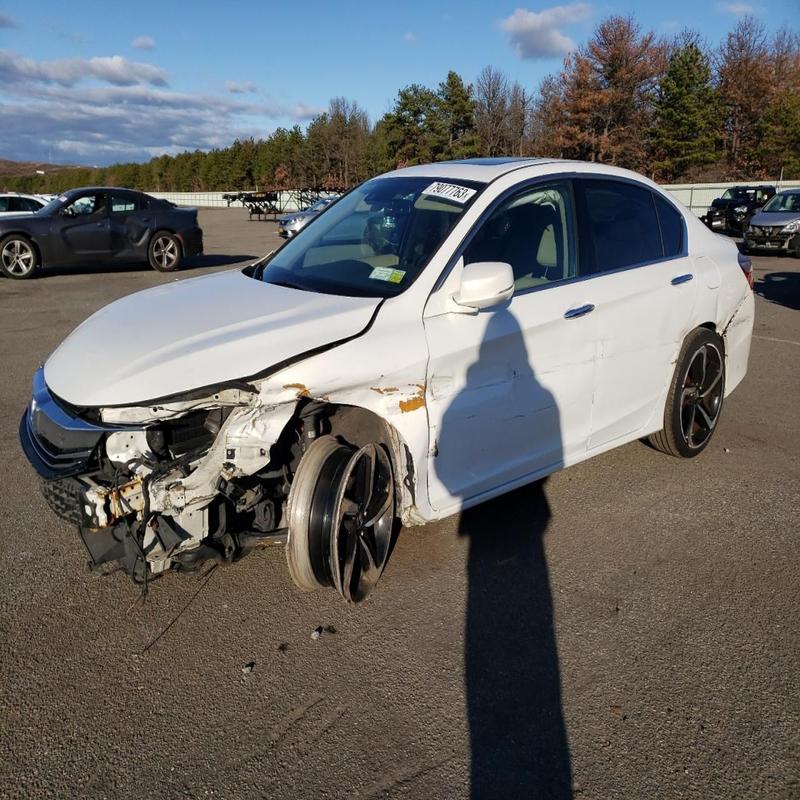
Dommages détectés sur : plaque d'immatriculation avant, pare-choc avant, feu avant gauche, capot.
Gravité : majeur